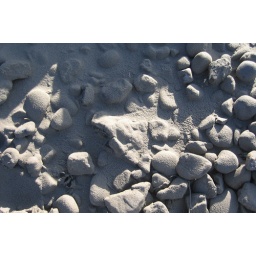
Sand on the rocks at a beach in Sligo, on the western shore of Ireland.